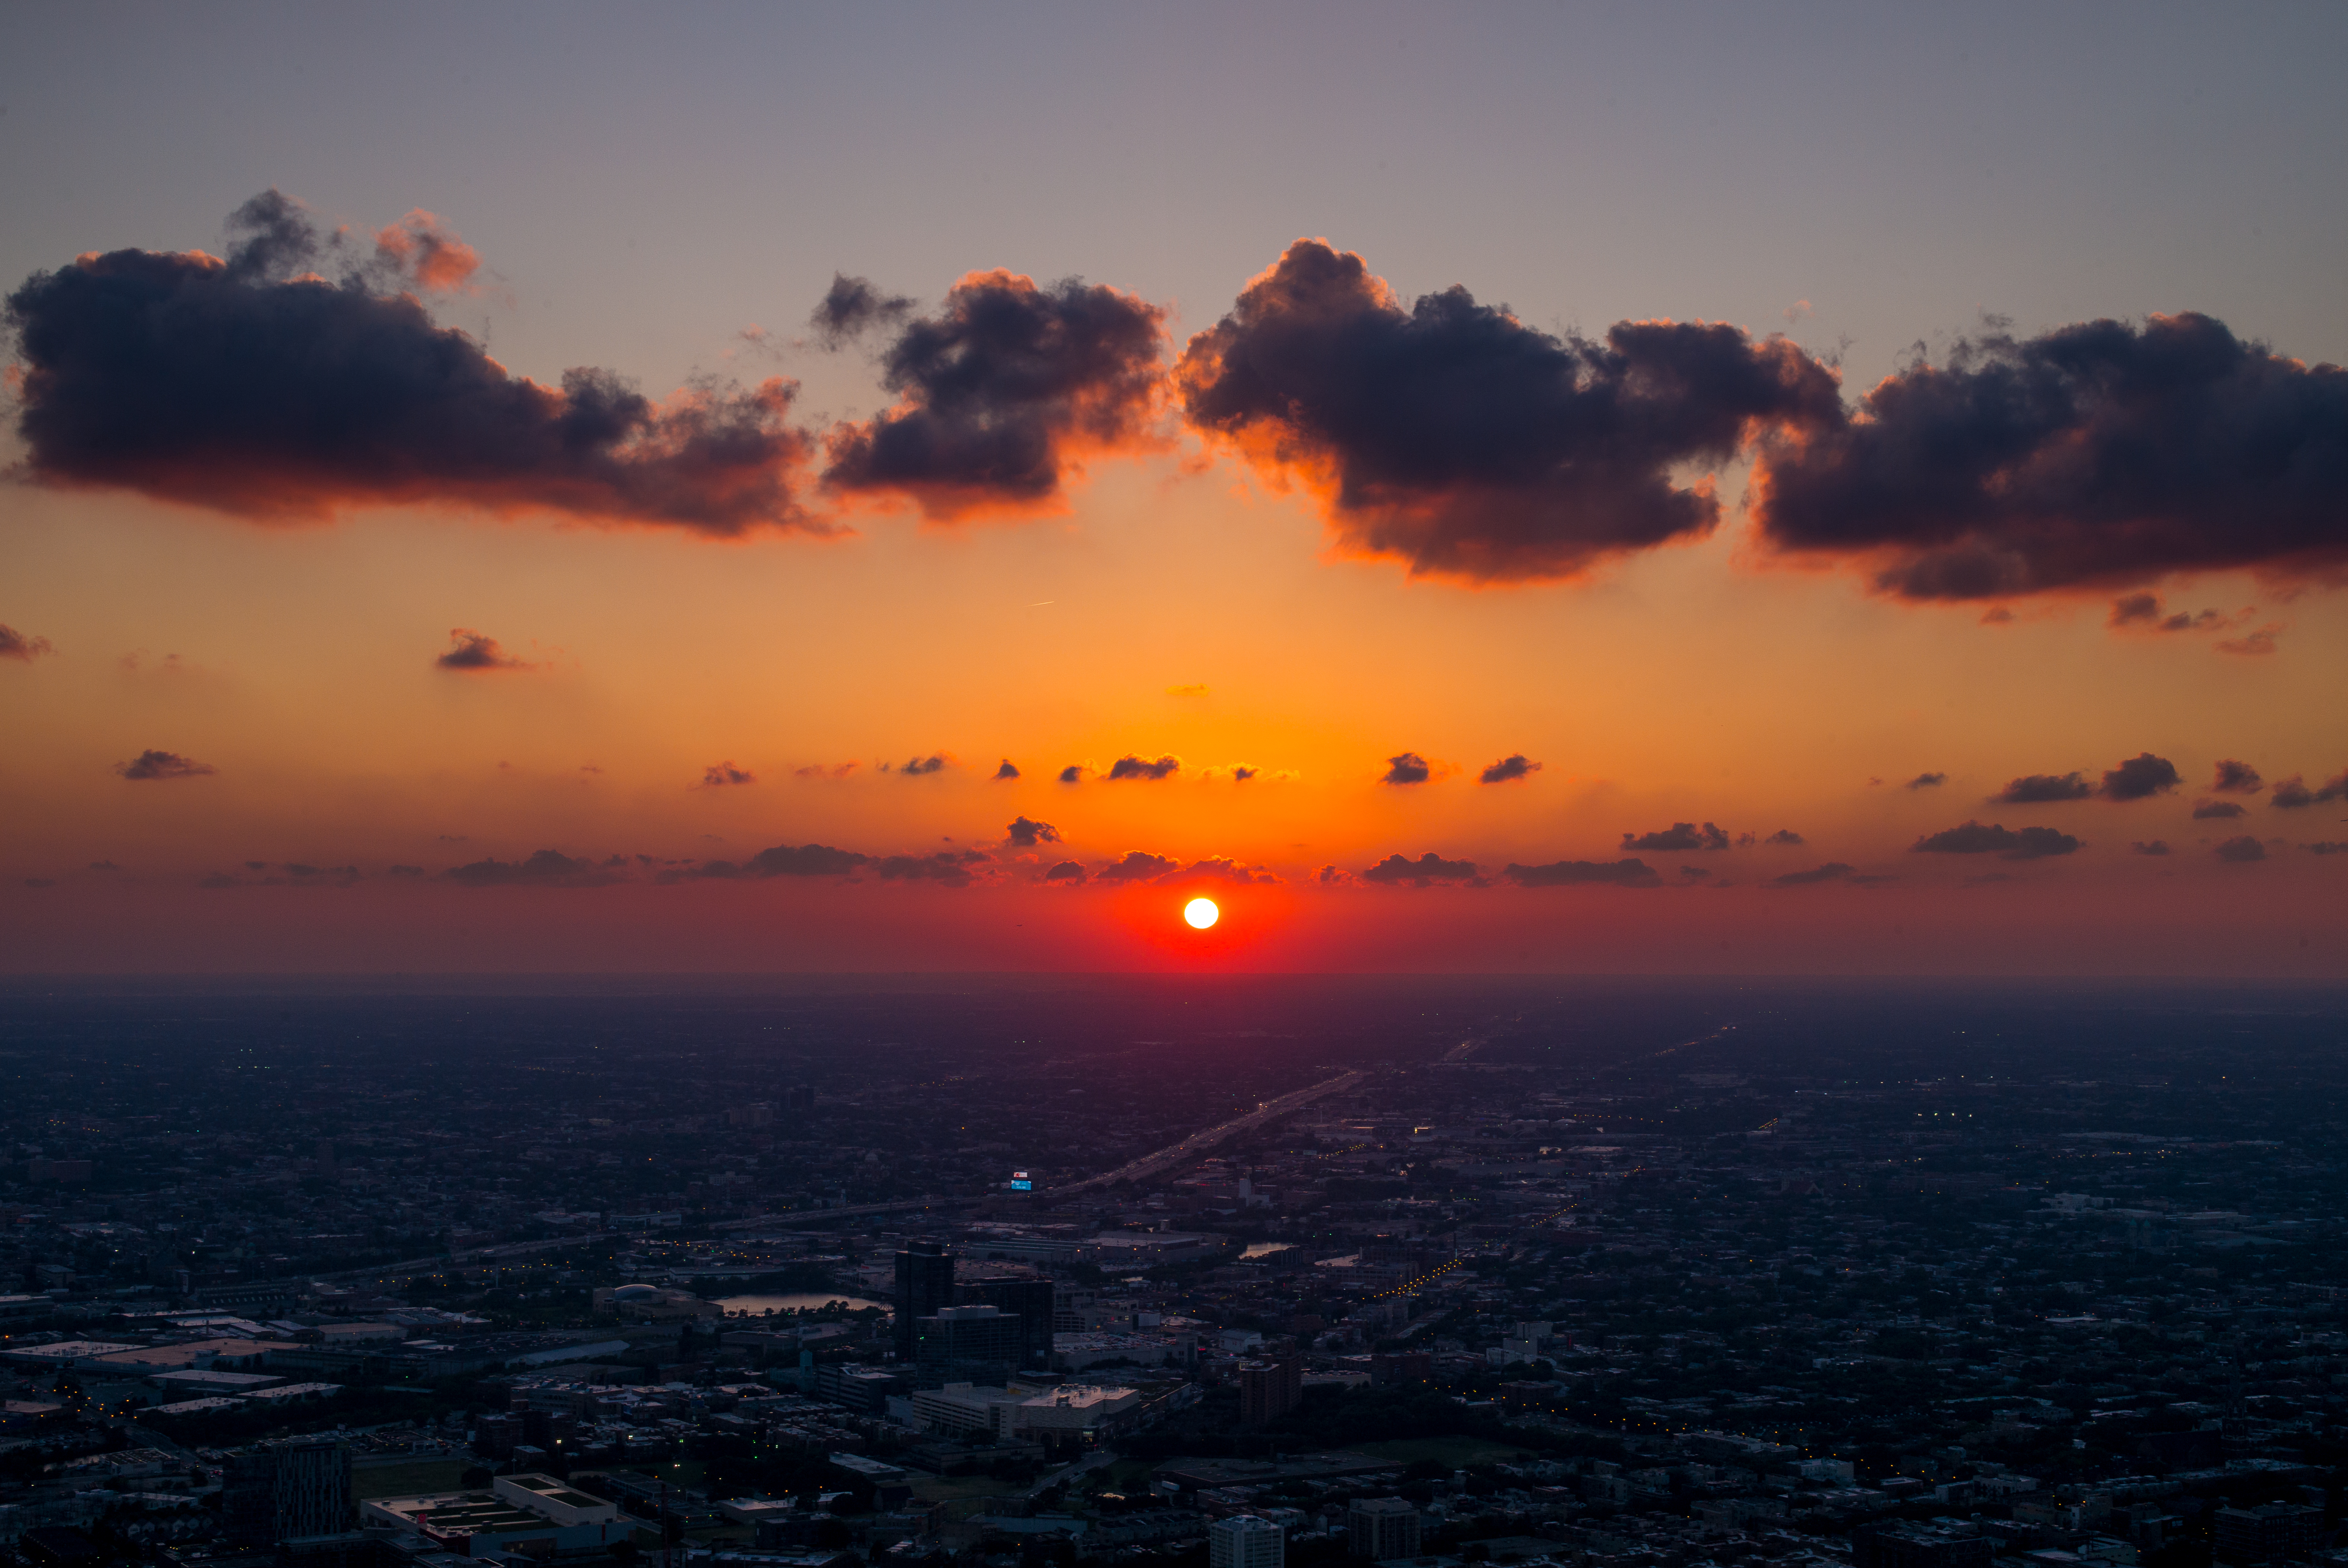
sea, horizon, open, cloud, sky, sun, sunrise, sunset, sunlight, morning, window, dawn, city, atmosphere, downtown, summer, dusk, evening, red, usa, chicago, aerial, clouds, m, illinois, 50, leica, 240, summilux, lit, midwest, afterglow, atmospheric phenomenon, atmosphere of earth, red sky at morning